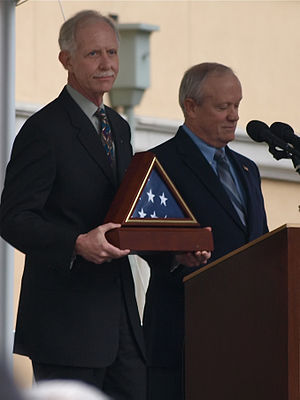
Chesley Sullenberger
Sullenberger (tv.) modtager et indrammet amerikansk flag ved en hyldestceremoni 24. januar 2009.
Chesley Burnett "Sully" Sullenberger III er en amerikansk pilot fra Danville i Californien, der med succces foretog en nødlanding af US Airways Flight 1549 på floden Hudson River ud for Manhattan, New York City den 15. januar 2009.